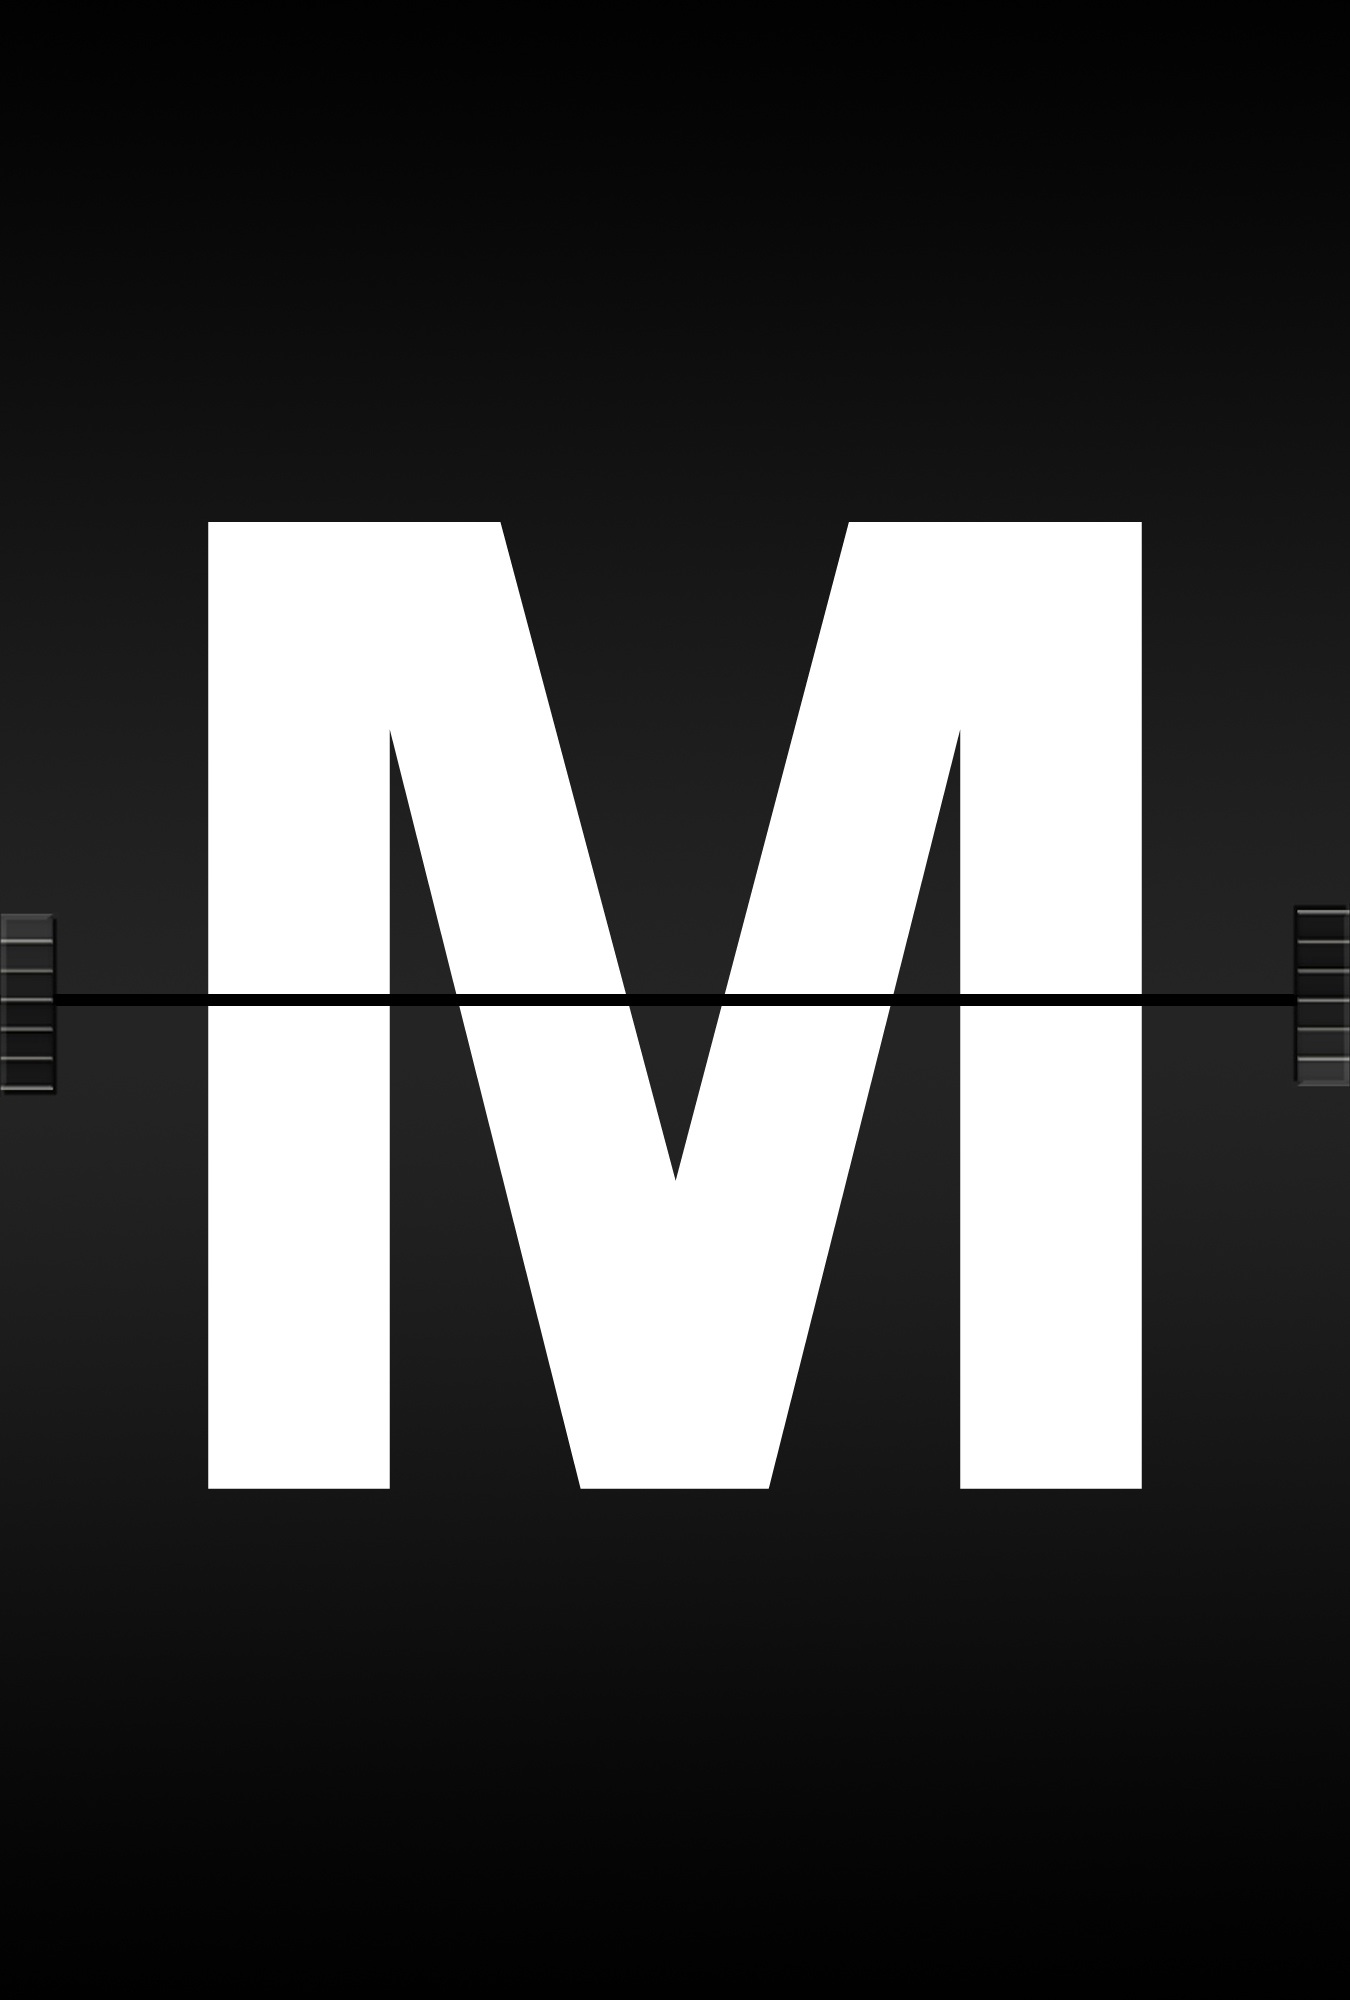
board, ad, airport, line, alphabet, communication, brand, font, m, literacy, logo, text, school, letters, information, railway station, leave, symbols, scoreboard, abc, timeline, screenshot, language, computer wallpaper, journal font